New Hampshire Route 113

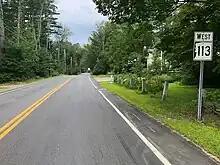
NH 113 west leaving village of Center Sandwich

New Hampshire Route 113A is a loop road in Carroll County, New Hampshire. The highway splits from NH 113 in Tamworth, loops around to the north, west and south, then rejoins NH 113 again in the town of Sandwich. The road provides access to Hemenway State Forest in the White Mountains area of New Hampshire.